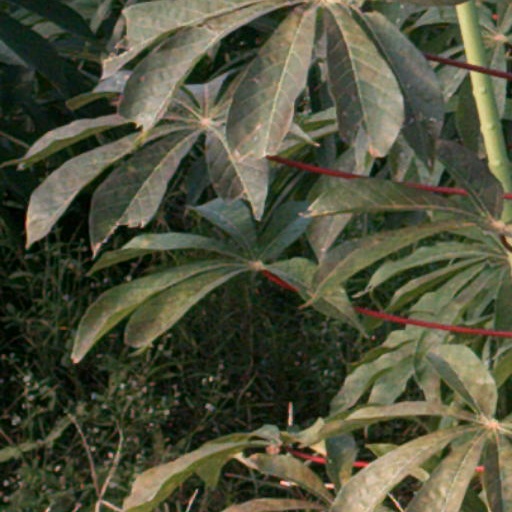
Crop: cassava